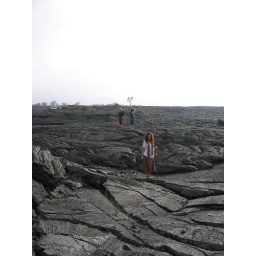
lava field near saddle road